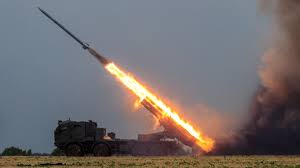
Label: Tornado